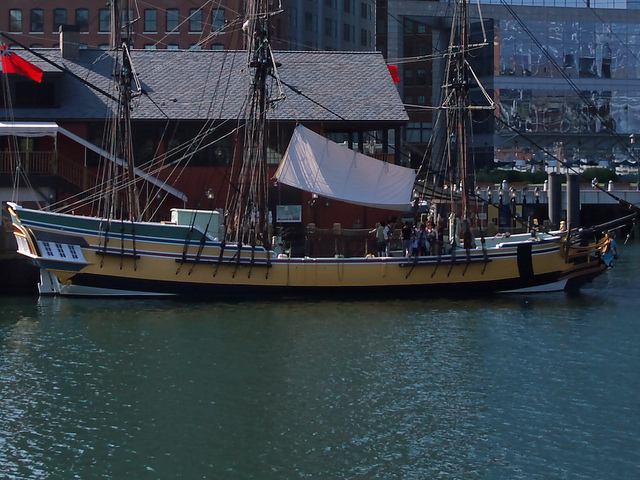
A long yellow and green boat stopped harbored at the bay.

a lake that has a big boat on it

an old boat docked next to a building in the water

People are on a large boat that's sitting by a dock.

A fairly large yellow boat is near the pier.